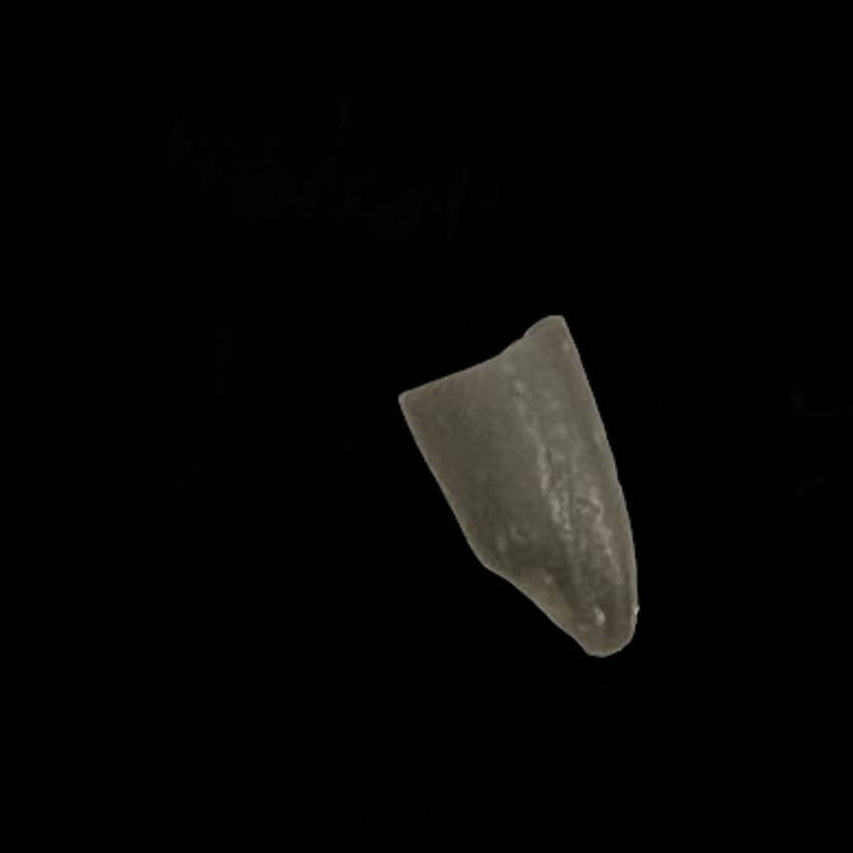
Rice variety: Subol_Lota